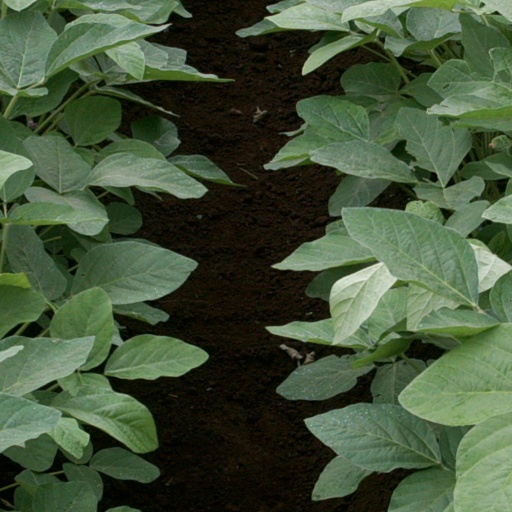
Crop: soybean